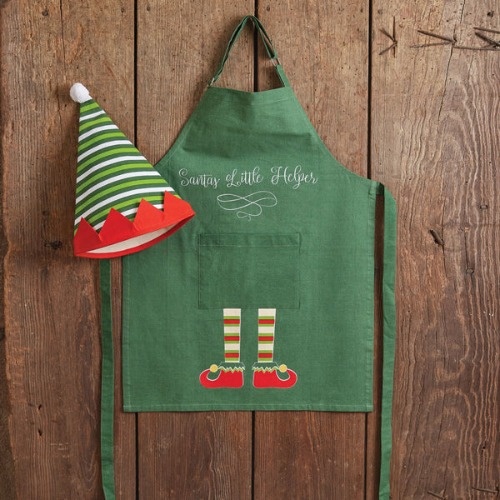
Santa's Little Helper Children's Apron
This fun children's apron comes with a matching elf's hat so that making holiday cookies is even more magical. This apron is made from 100% cotton. Measurement(s): 20½'' x 26''
Brand: CTW Home Collection
Category: Apparel & Accessories > Clothing > Uniforms > Food Service Uniforms